Terney

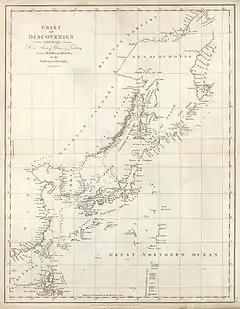
The route of La Perouse's expedition and the Bay of "Ternay"

Terney is an urban locality (an urban-type settlement) and the administrative center of Terneysky District of Primorsky Krai, Russia, located on the coast of the Sea of Japan on a small bay of the same name. Population: The locale was featured in the 1999 documentary titled "In The Shadow Of The Tiger".